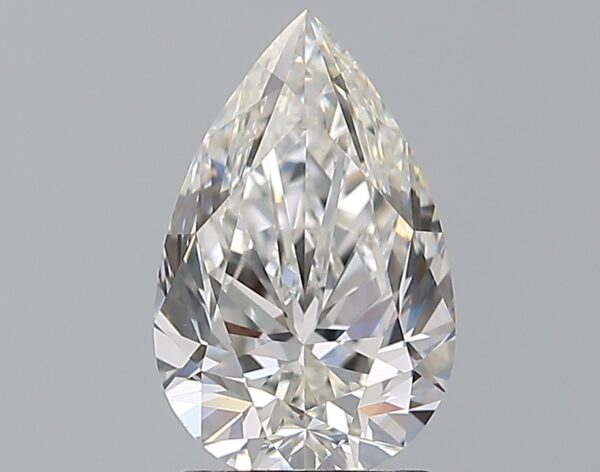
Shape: pear
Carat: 1.7
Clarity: VS1
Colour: F
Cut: VG
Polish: EX
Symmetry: EX
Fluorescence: ST
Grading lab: GIA
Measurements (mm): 10.23 x 6.51 x 4.22